Answer in natural language. Considering the relative positions, where is Book (highlighted by a blue box) with respect to dining table (highlighted by a green box)? Choose between the following options: left or right
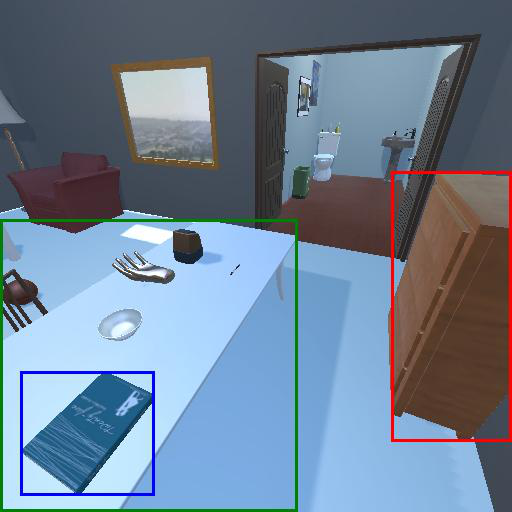
<answer>right</answer>